Ambrosio de Morales

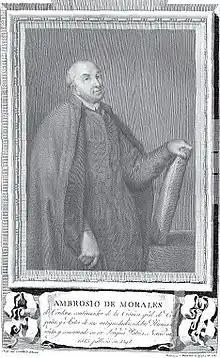
Ambrosio de Morales

Ambrosio de Morales (Cordoba, Spain, 1513 – "ib.", September, 1591) was a Spanish historian. After his studies at the University of Salamanca and Alcalá, he took Holy orders. Soon he was elected to the chair of Belles-Lettres at Alcalá. In 1574 he was appointed chronicler of Castile and commissioned to continue Florián de Ocampo's "Crónica General de España". This he brought down, after ten years of labour on it, to the date of the union of Castile and León under Ferdinand I. His pupil Sandoval continued it down to 1079.